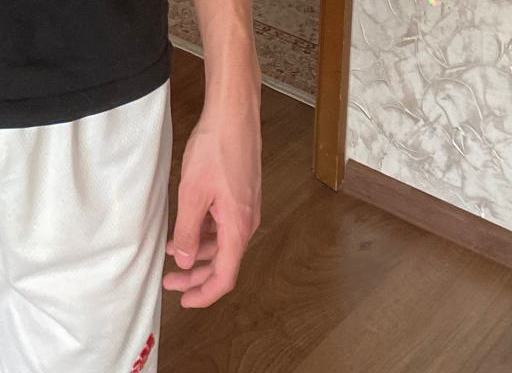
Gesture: no_gesture